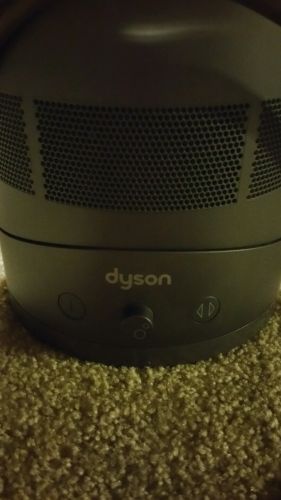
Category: fan